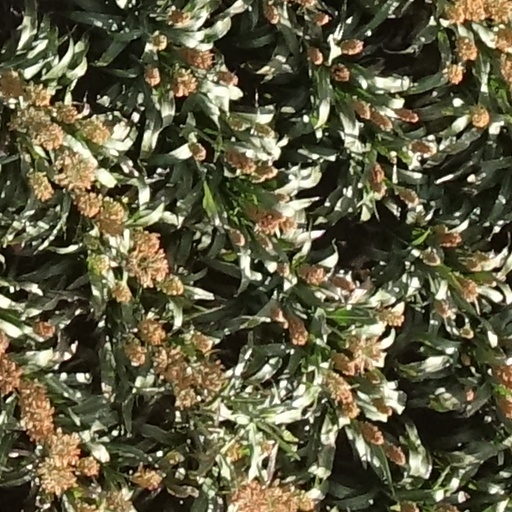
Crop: sorghum